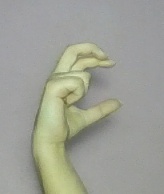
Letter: thal